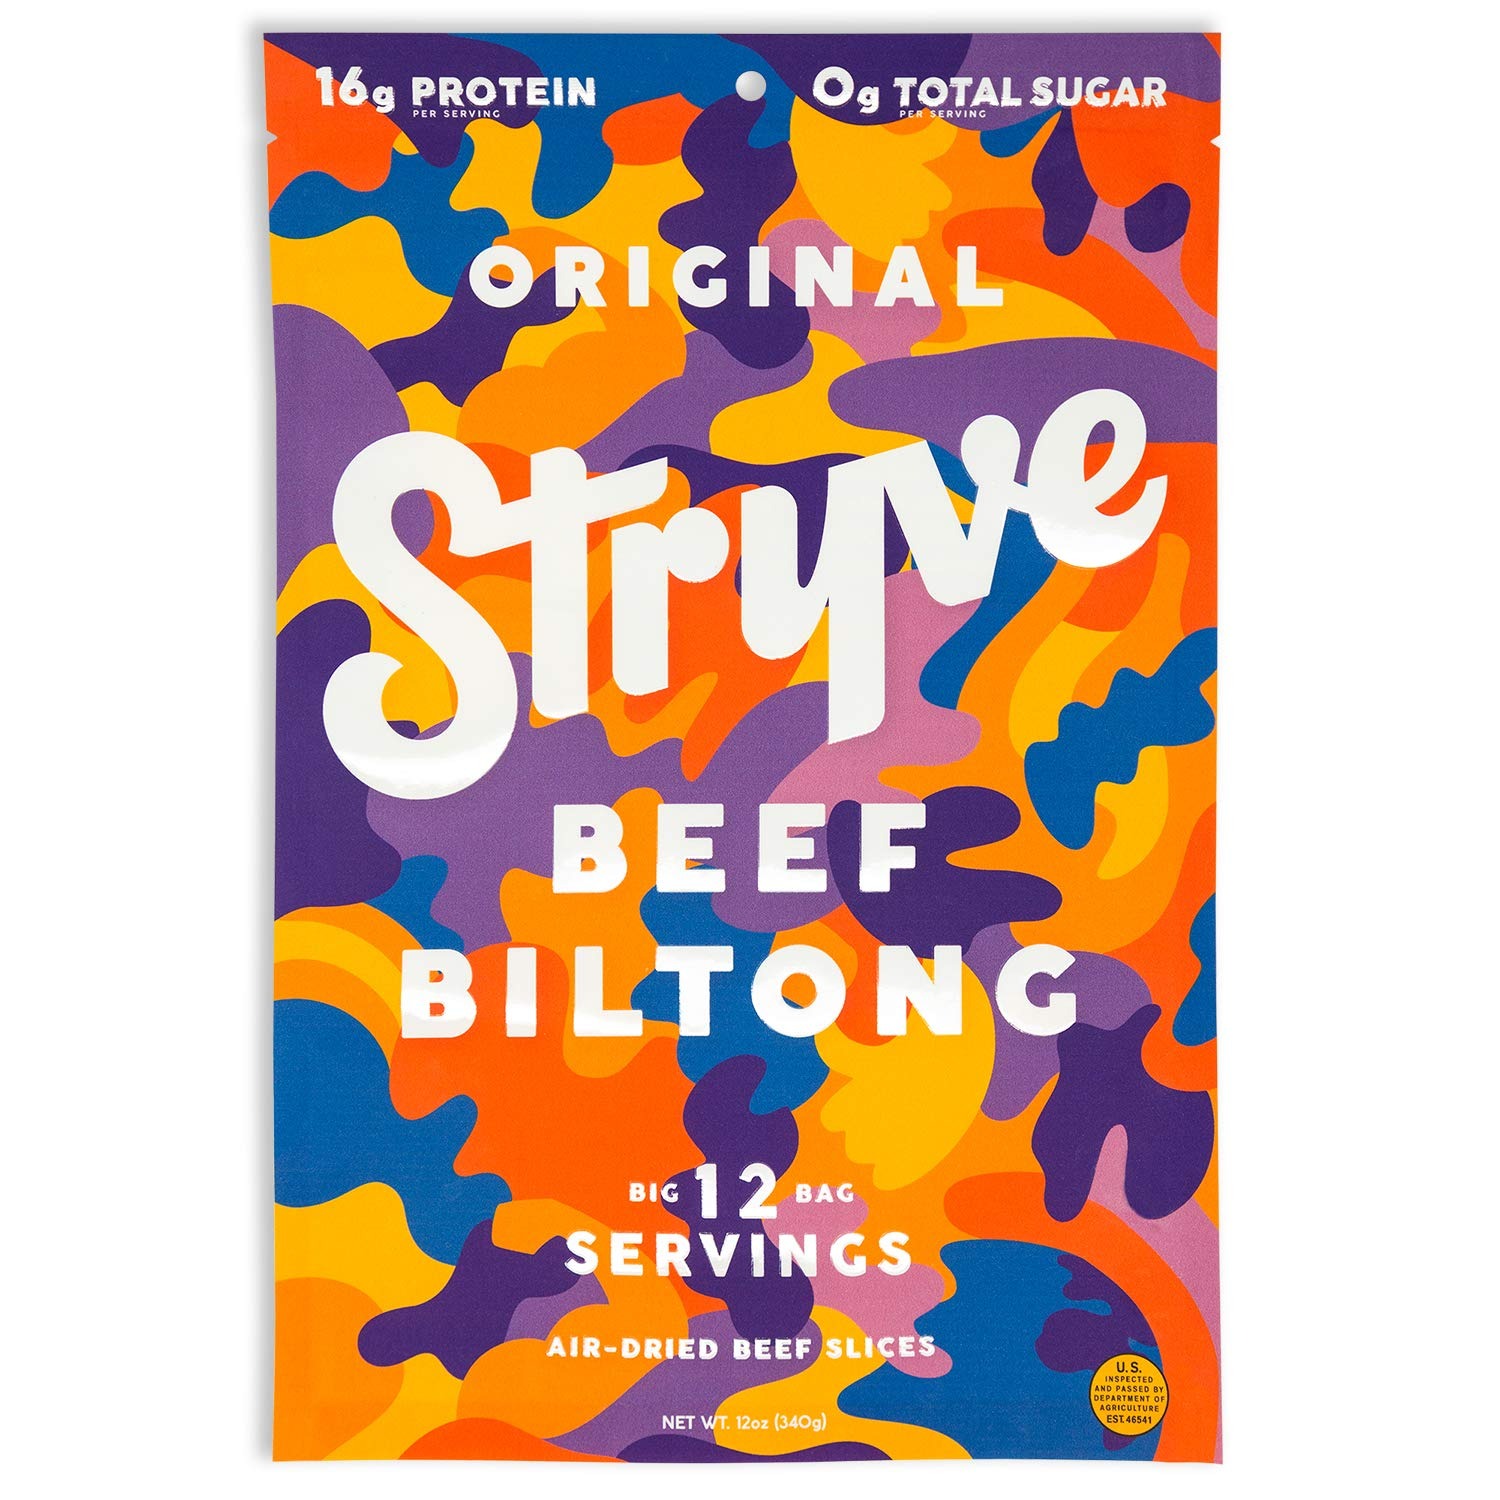
Item Name: Stryve Biltong, Beef Jerky without the Junky. 16g Protein, Sugar Free, No Carbs, Gluten Free, No Nitrates, No MSG, No Preservatives. Keto and Paleo Friendly. Original, 12oz
Value: 12.0
Unit: Ounce

Price: 12.55